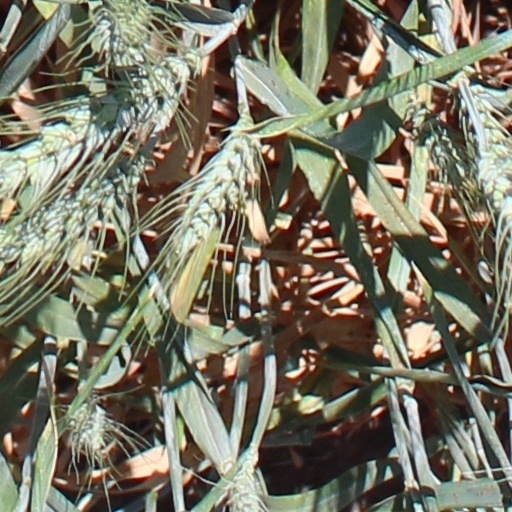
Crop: wheat